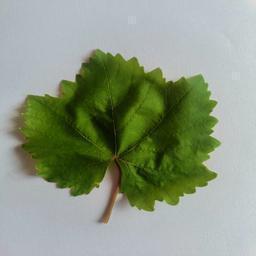
Label: Healthy Leaves